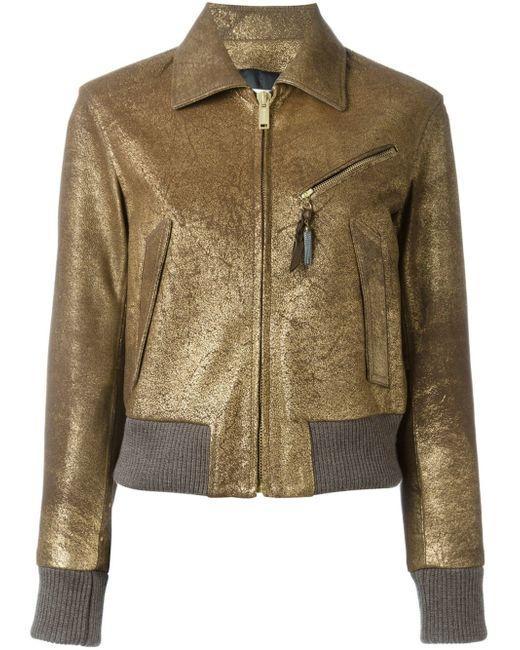
Langarmjacke aus goldenem Leder mit gestricktem Handgelenk und Taille